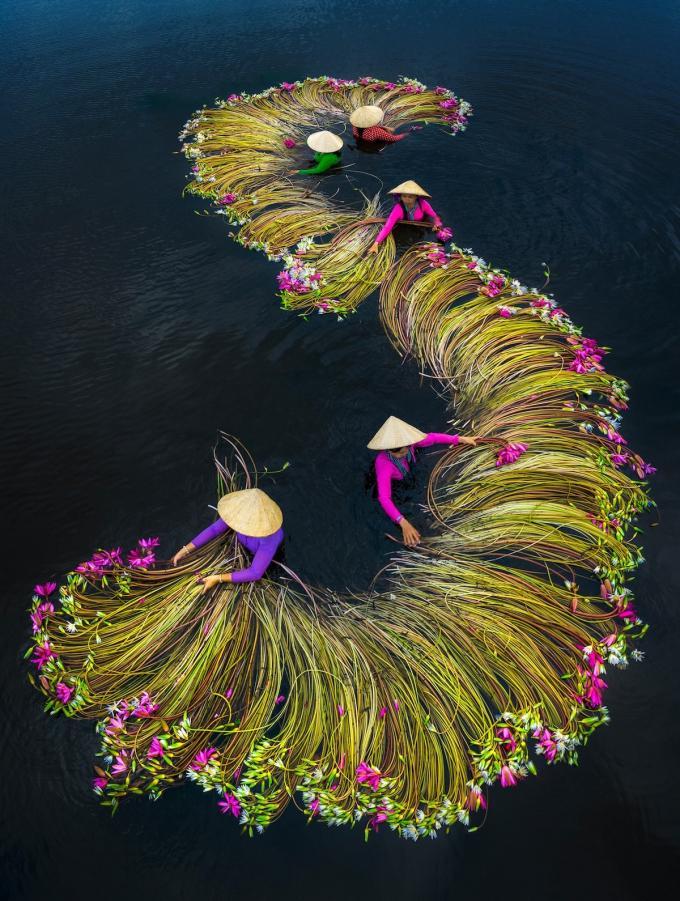
ở trên mặt nước có sự xuất hiện của nhiều sợi bông